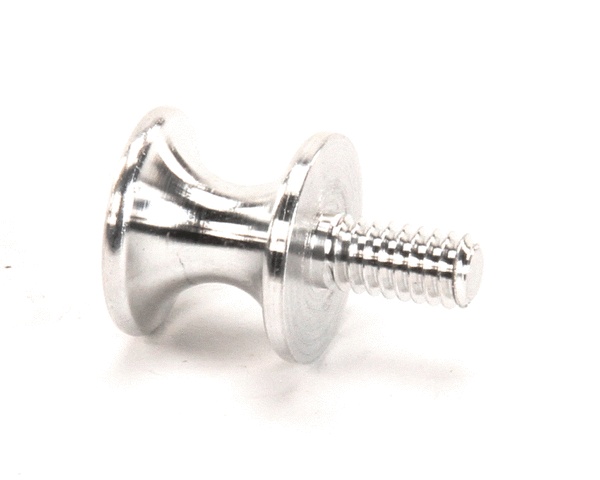
HD PIN0102
HD PIN0102
Brand: RANDELL PARTS
Category: Furniture > Shelving Accessories